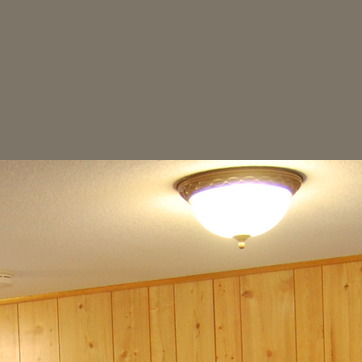
Material: glass